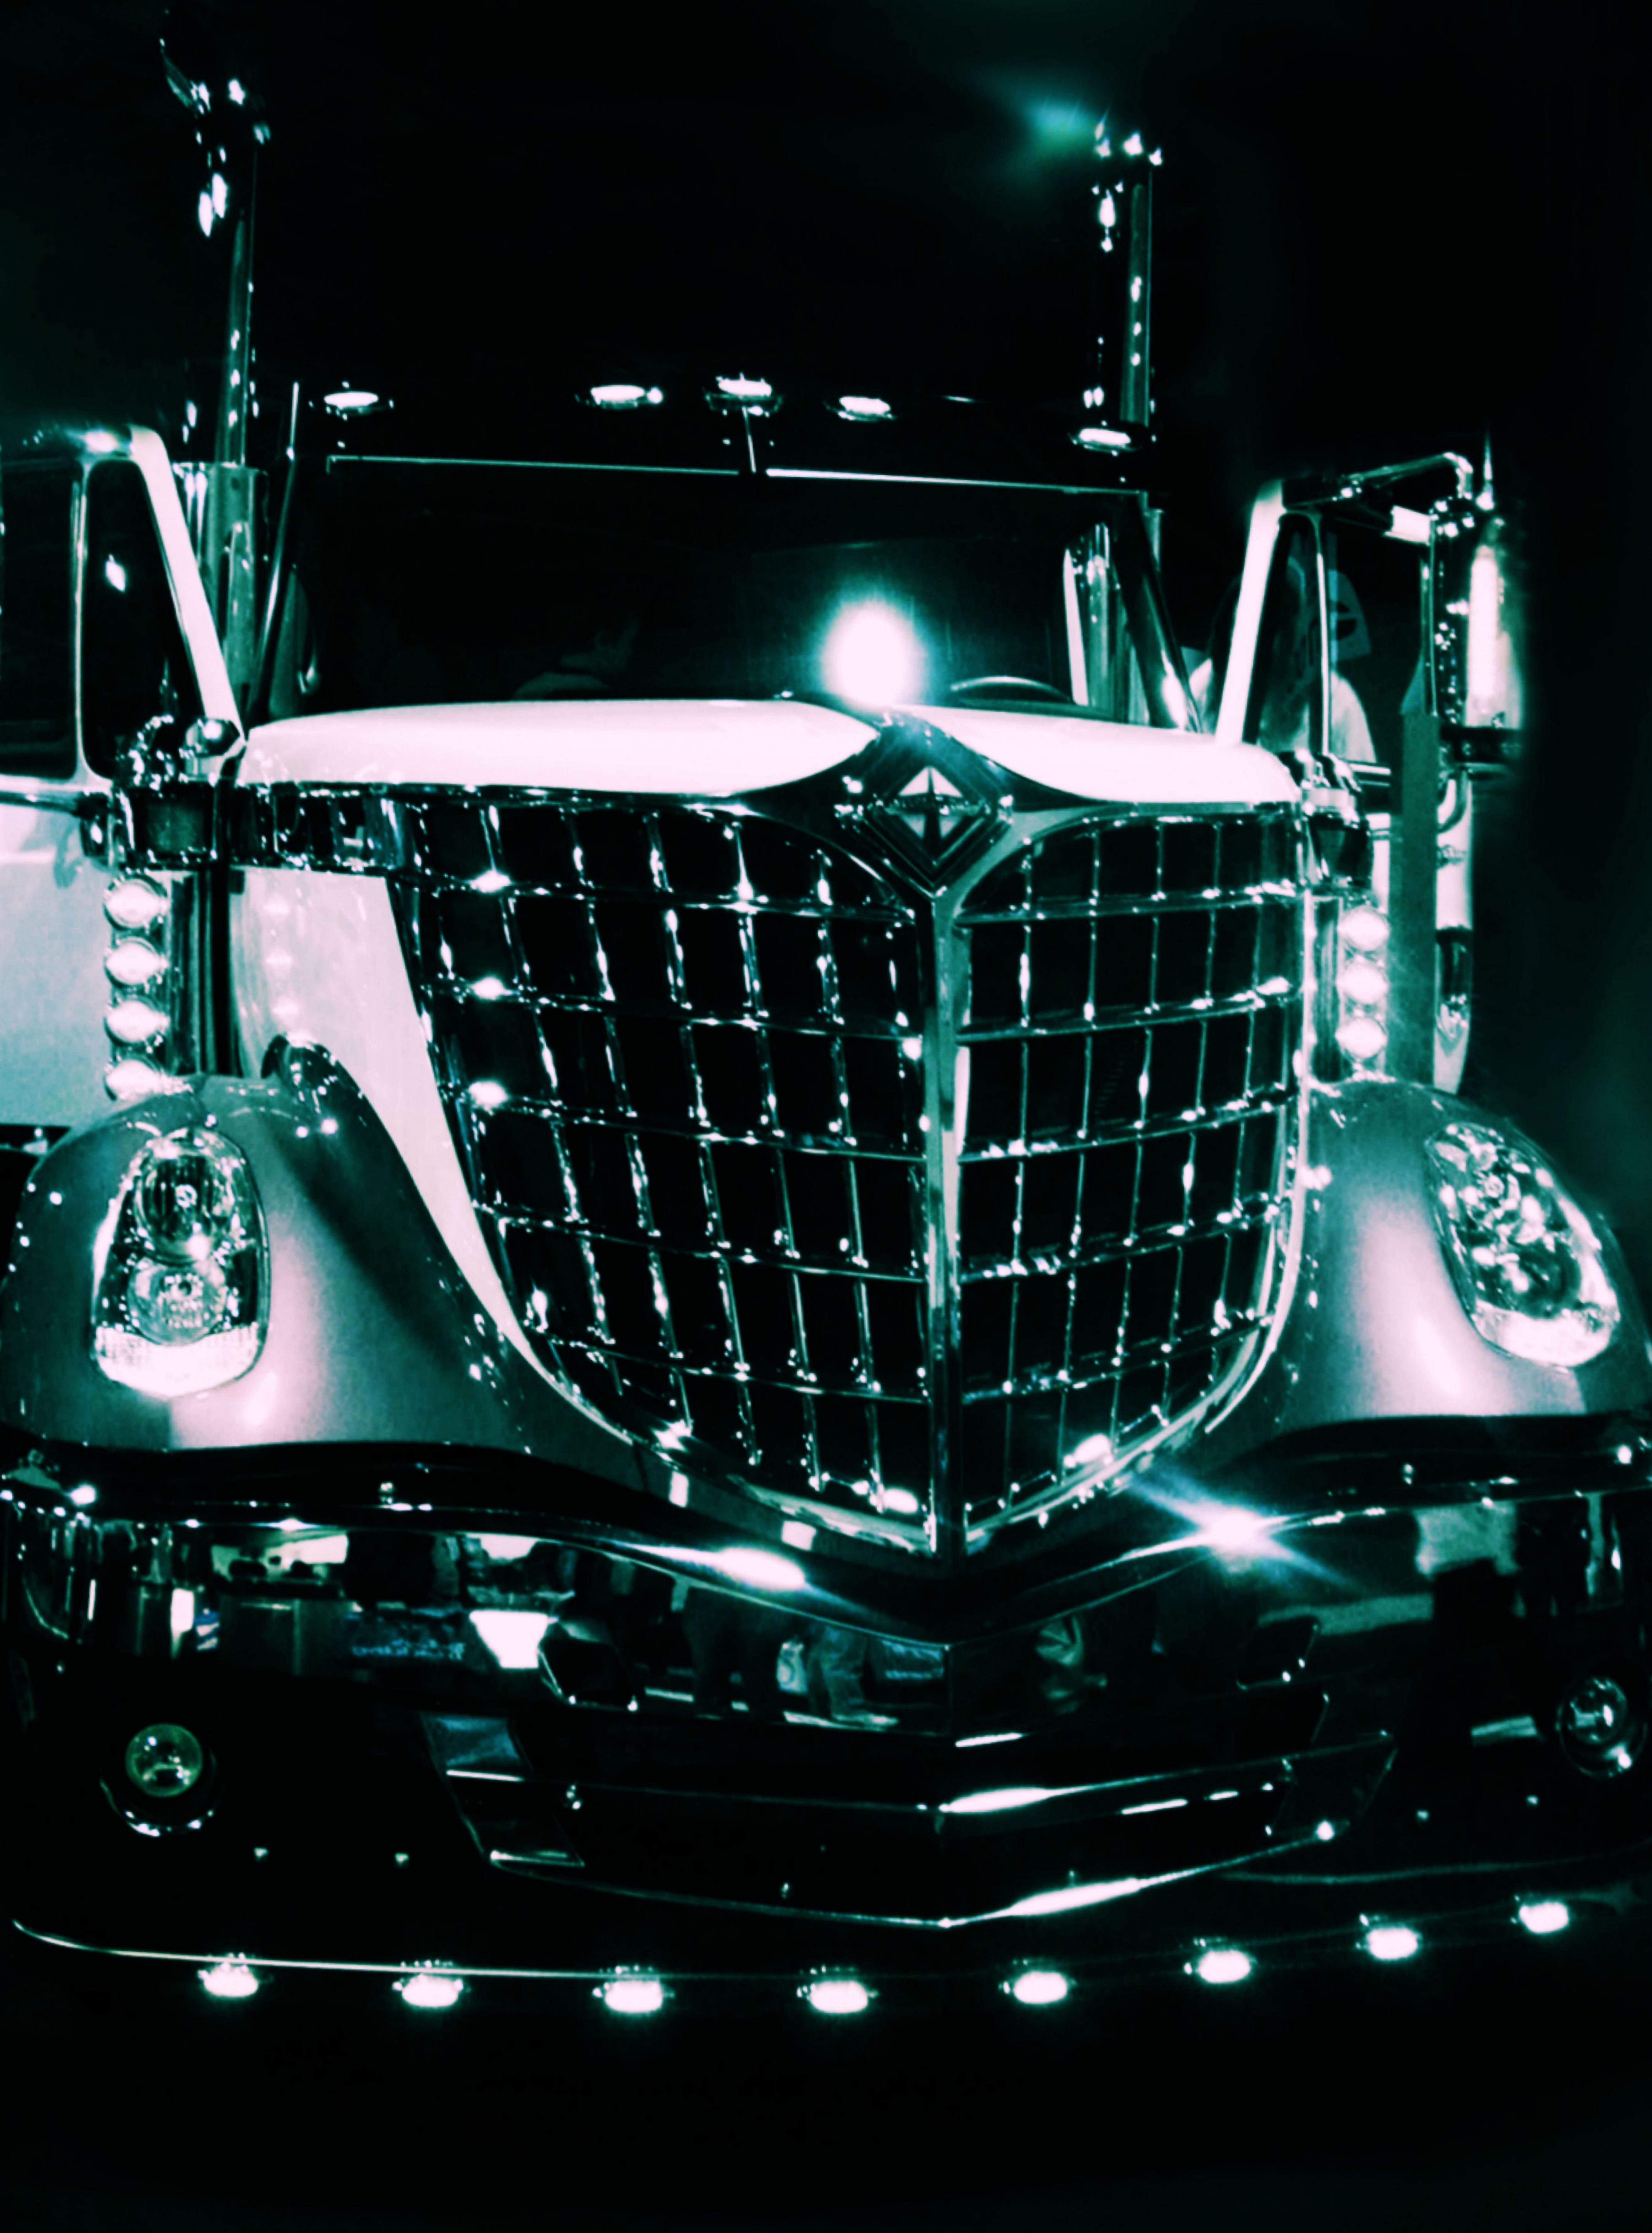
light, technology, car, night, automobile, view, transportation, transport, truck, portrait, vehicle, shine, windshield, machine, glow, grill, motor vehicle, supercar, stage, chrome, automobiles, engine, motor, exhibition, motors, rig, automotive design, luxury vehicle